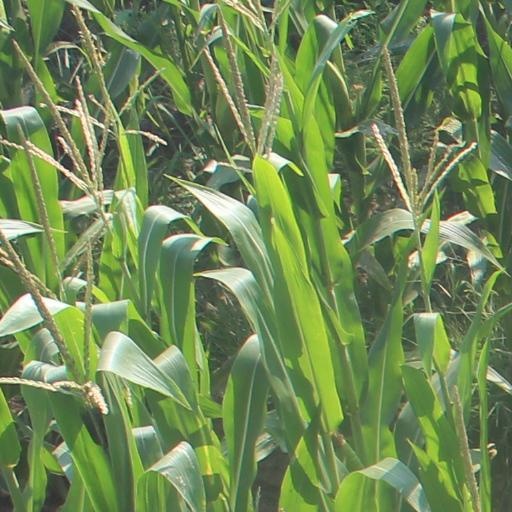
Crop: maize; corn